Bassoon

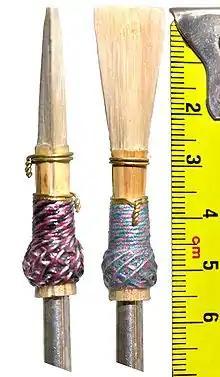
Bassoon reeds are usually around in length and wrapped in thread.

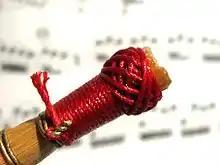
Detail of binding around base of reed.

The art of reed-making has been practiced for several hundred years, some of the earliest known reeds having been made for the dulcian, a predecessor of the bassoon. Current methods of reed-making consist of a set of basic methods; however, individual bassoonists' playing styles vary greatly and thus require that reeds be customized to best suit their respective bassoonist. Advanced players usually make their own reeds to this end. With regards to commercially made reeds, many companies and individuals offer pre-made reeds for sale, but players often find that such reeds still require adjustments to suit their particular playing style.